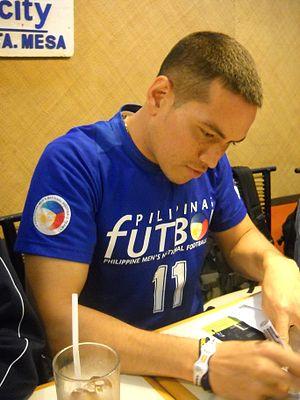
Alexander Borromeo, né le 28 juin 1983 à San Francisco aux États-Unis, est un footballeur international philippin d'origine américaine.